Dr. Ramune: Mysterious Disease Specialist

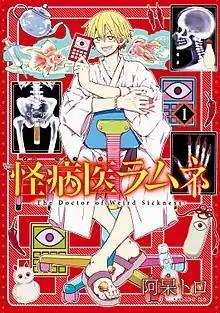
First volume cover

is a Japanese manga series written and illustrated by Aho Toro. The manga was serialized in Kodansha's "Monthly Shōnen Sirius" magazine from September 2017 to July 2018, before being transferred to "Magazine Pocket" manga app in August 2018 and finished in February 2021; its chapters were collected in five volumes. It is licensed in North America by Kodansha USA. A 12-episode anime television series adaptation produced by Platinum Vision aired from January to March 2021.